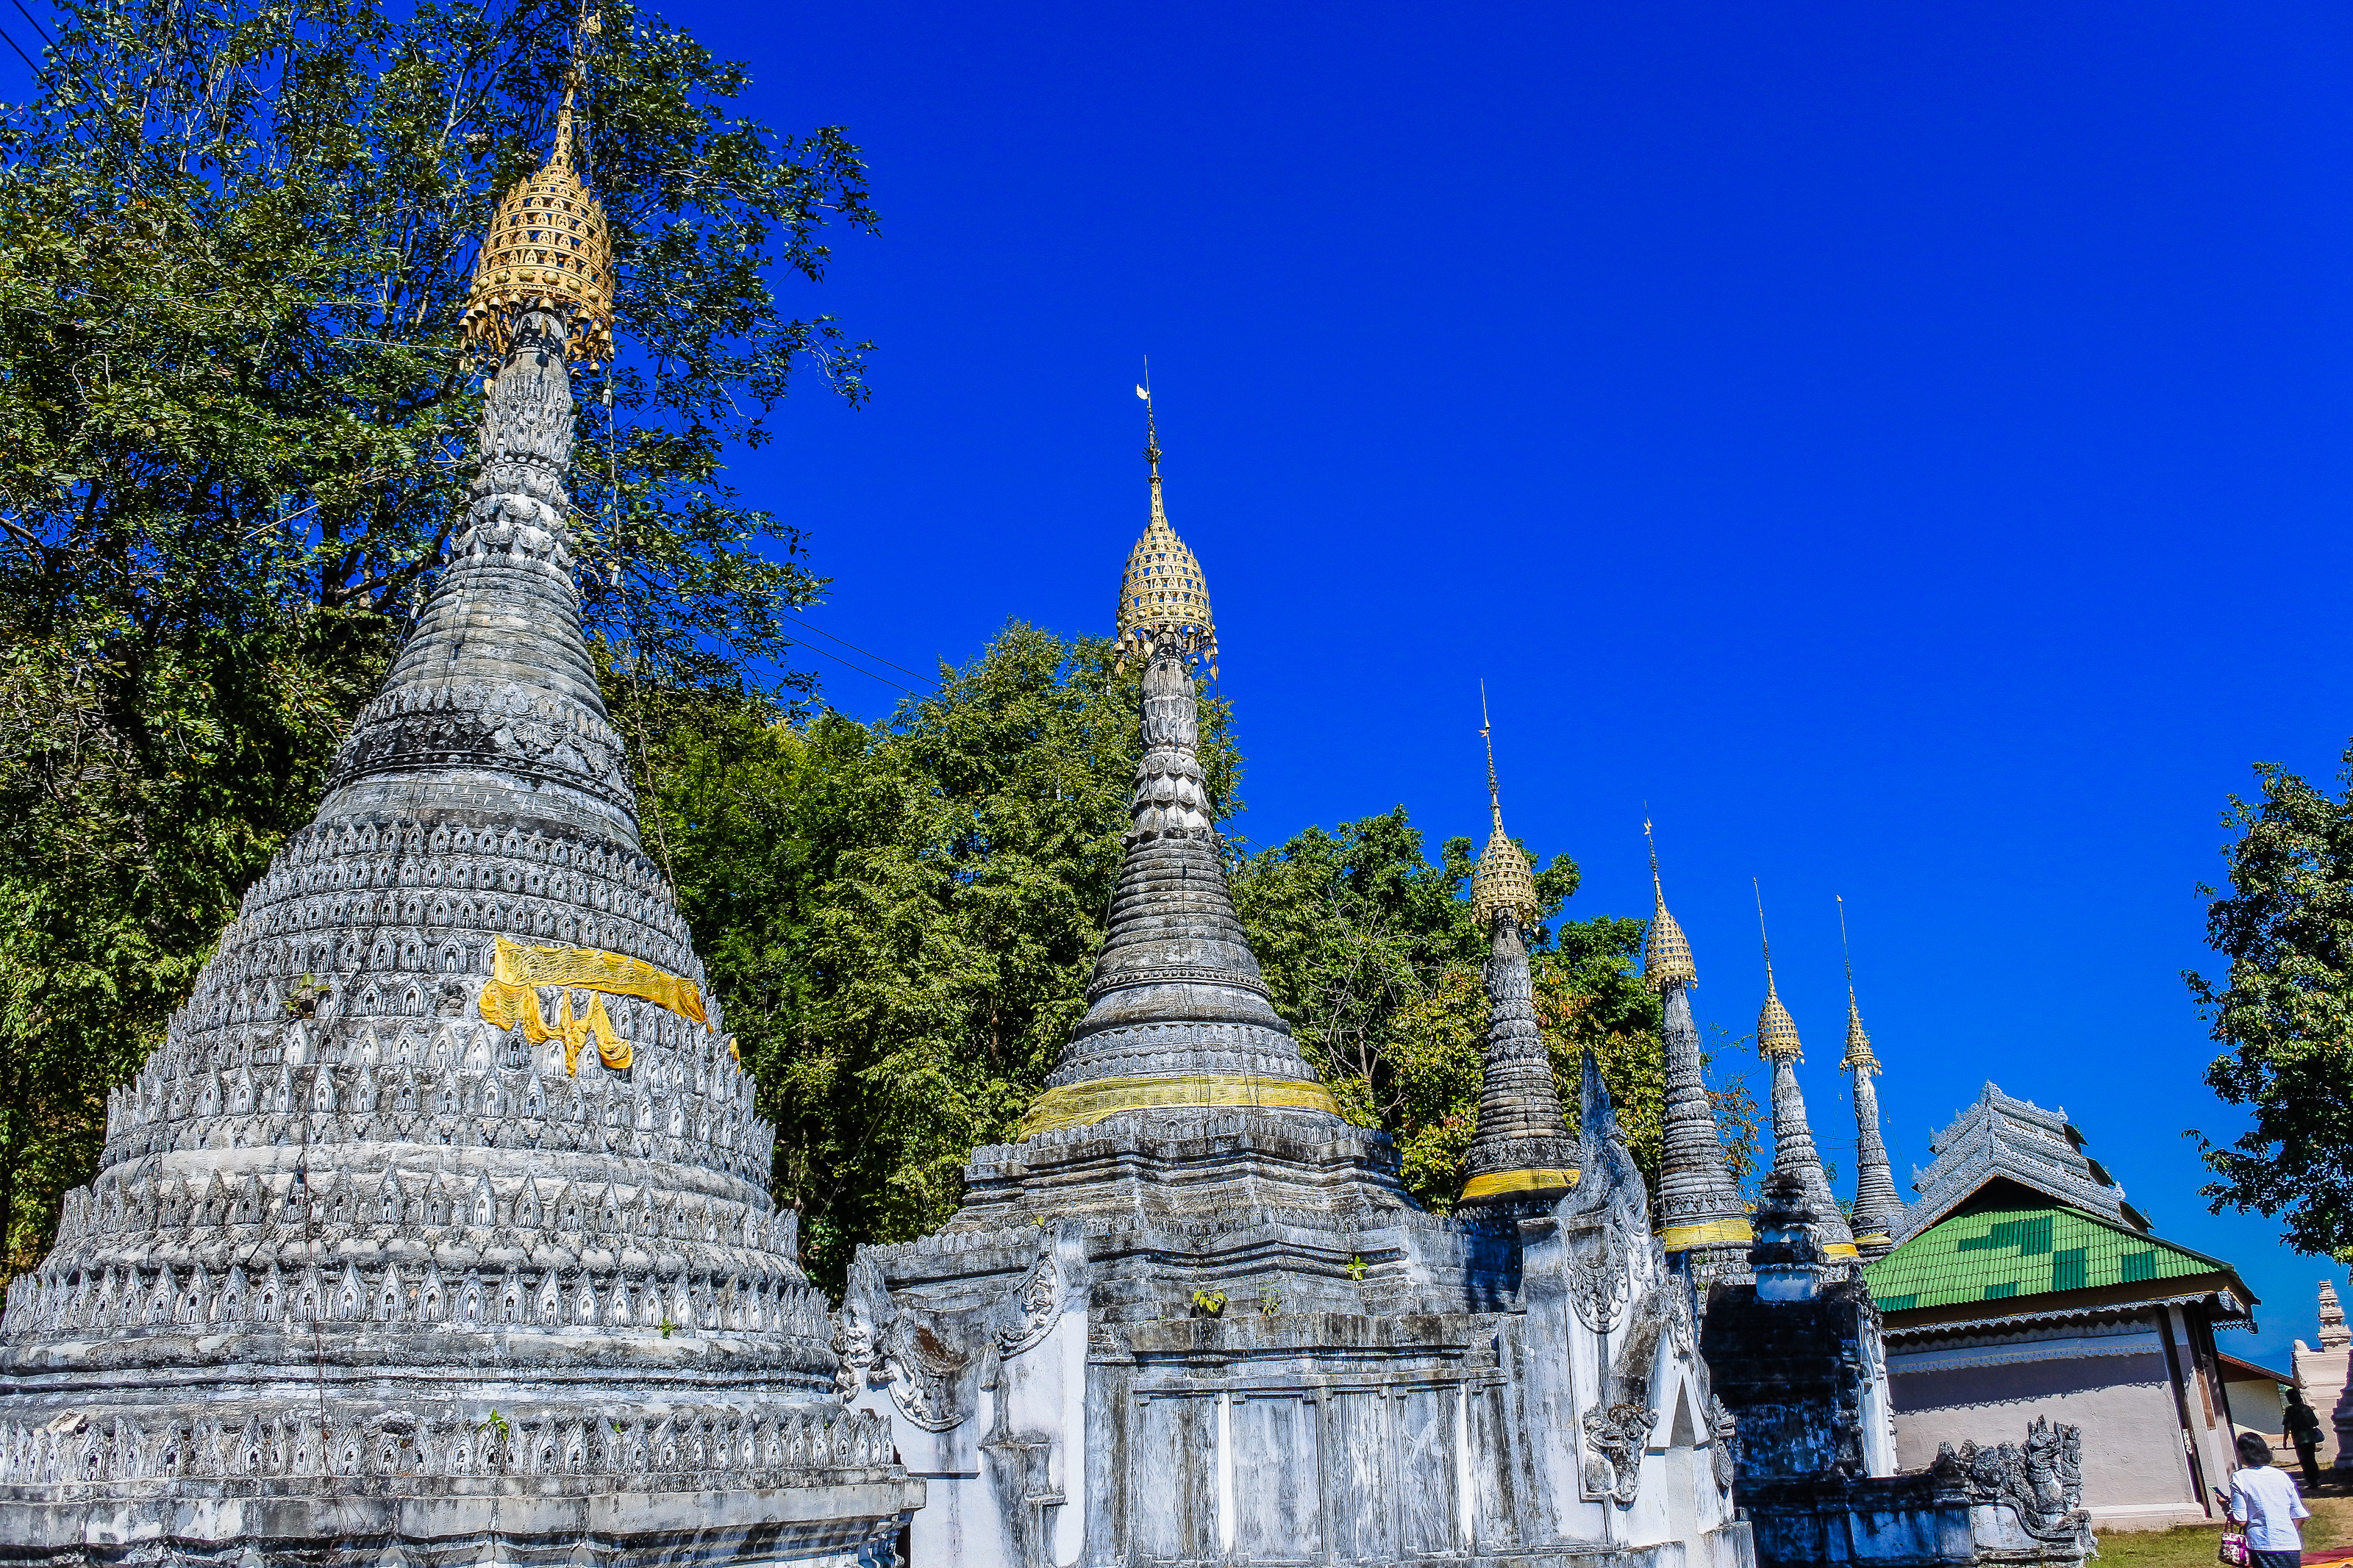
city, north, tourism, holiday, building, mae, beautiful, phra, son, thailand, landmark, architecture, sky, art, famous, old, asia, night, asian, mu, thai, history, wat, buddhism, kong, religion, hong, mae hong son, background, culture, temple, travel, unseen thailand, landscape, doi, place of worship, spire, tree, stupa, historic site, tourist attraction, monastery, pagoda, plant, hindu temple, world, facade, shrine, tower, dome